Bound Together

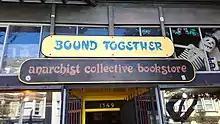
The storefront, 2017

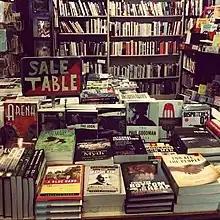
Inside the bookstore, 2011

Bound Together is an anarchist bookstore and visitor attraction on Haight Street in the Haight-Ashbury neighborhood of San Francisco. Its Lonely Planet review in 2016, commenting on its multiple activities, states that it "makes us tools of the state look like slackers". The bookstore carries new and used books as well as local authors.